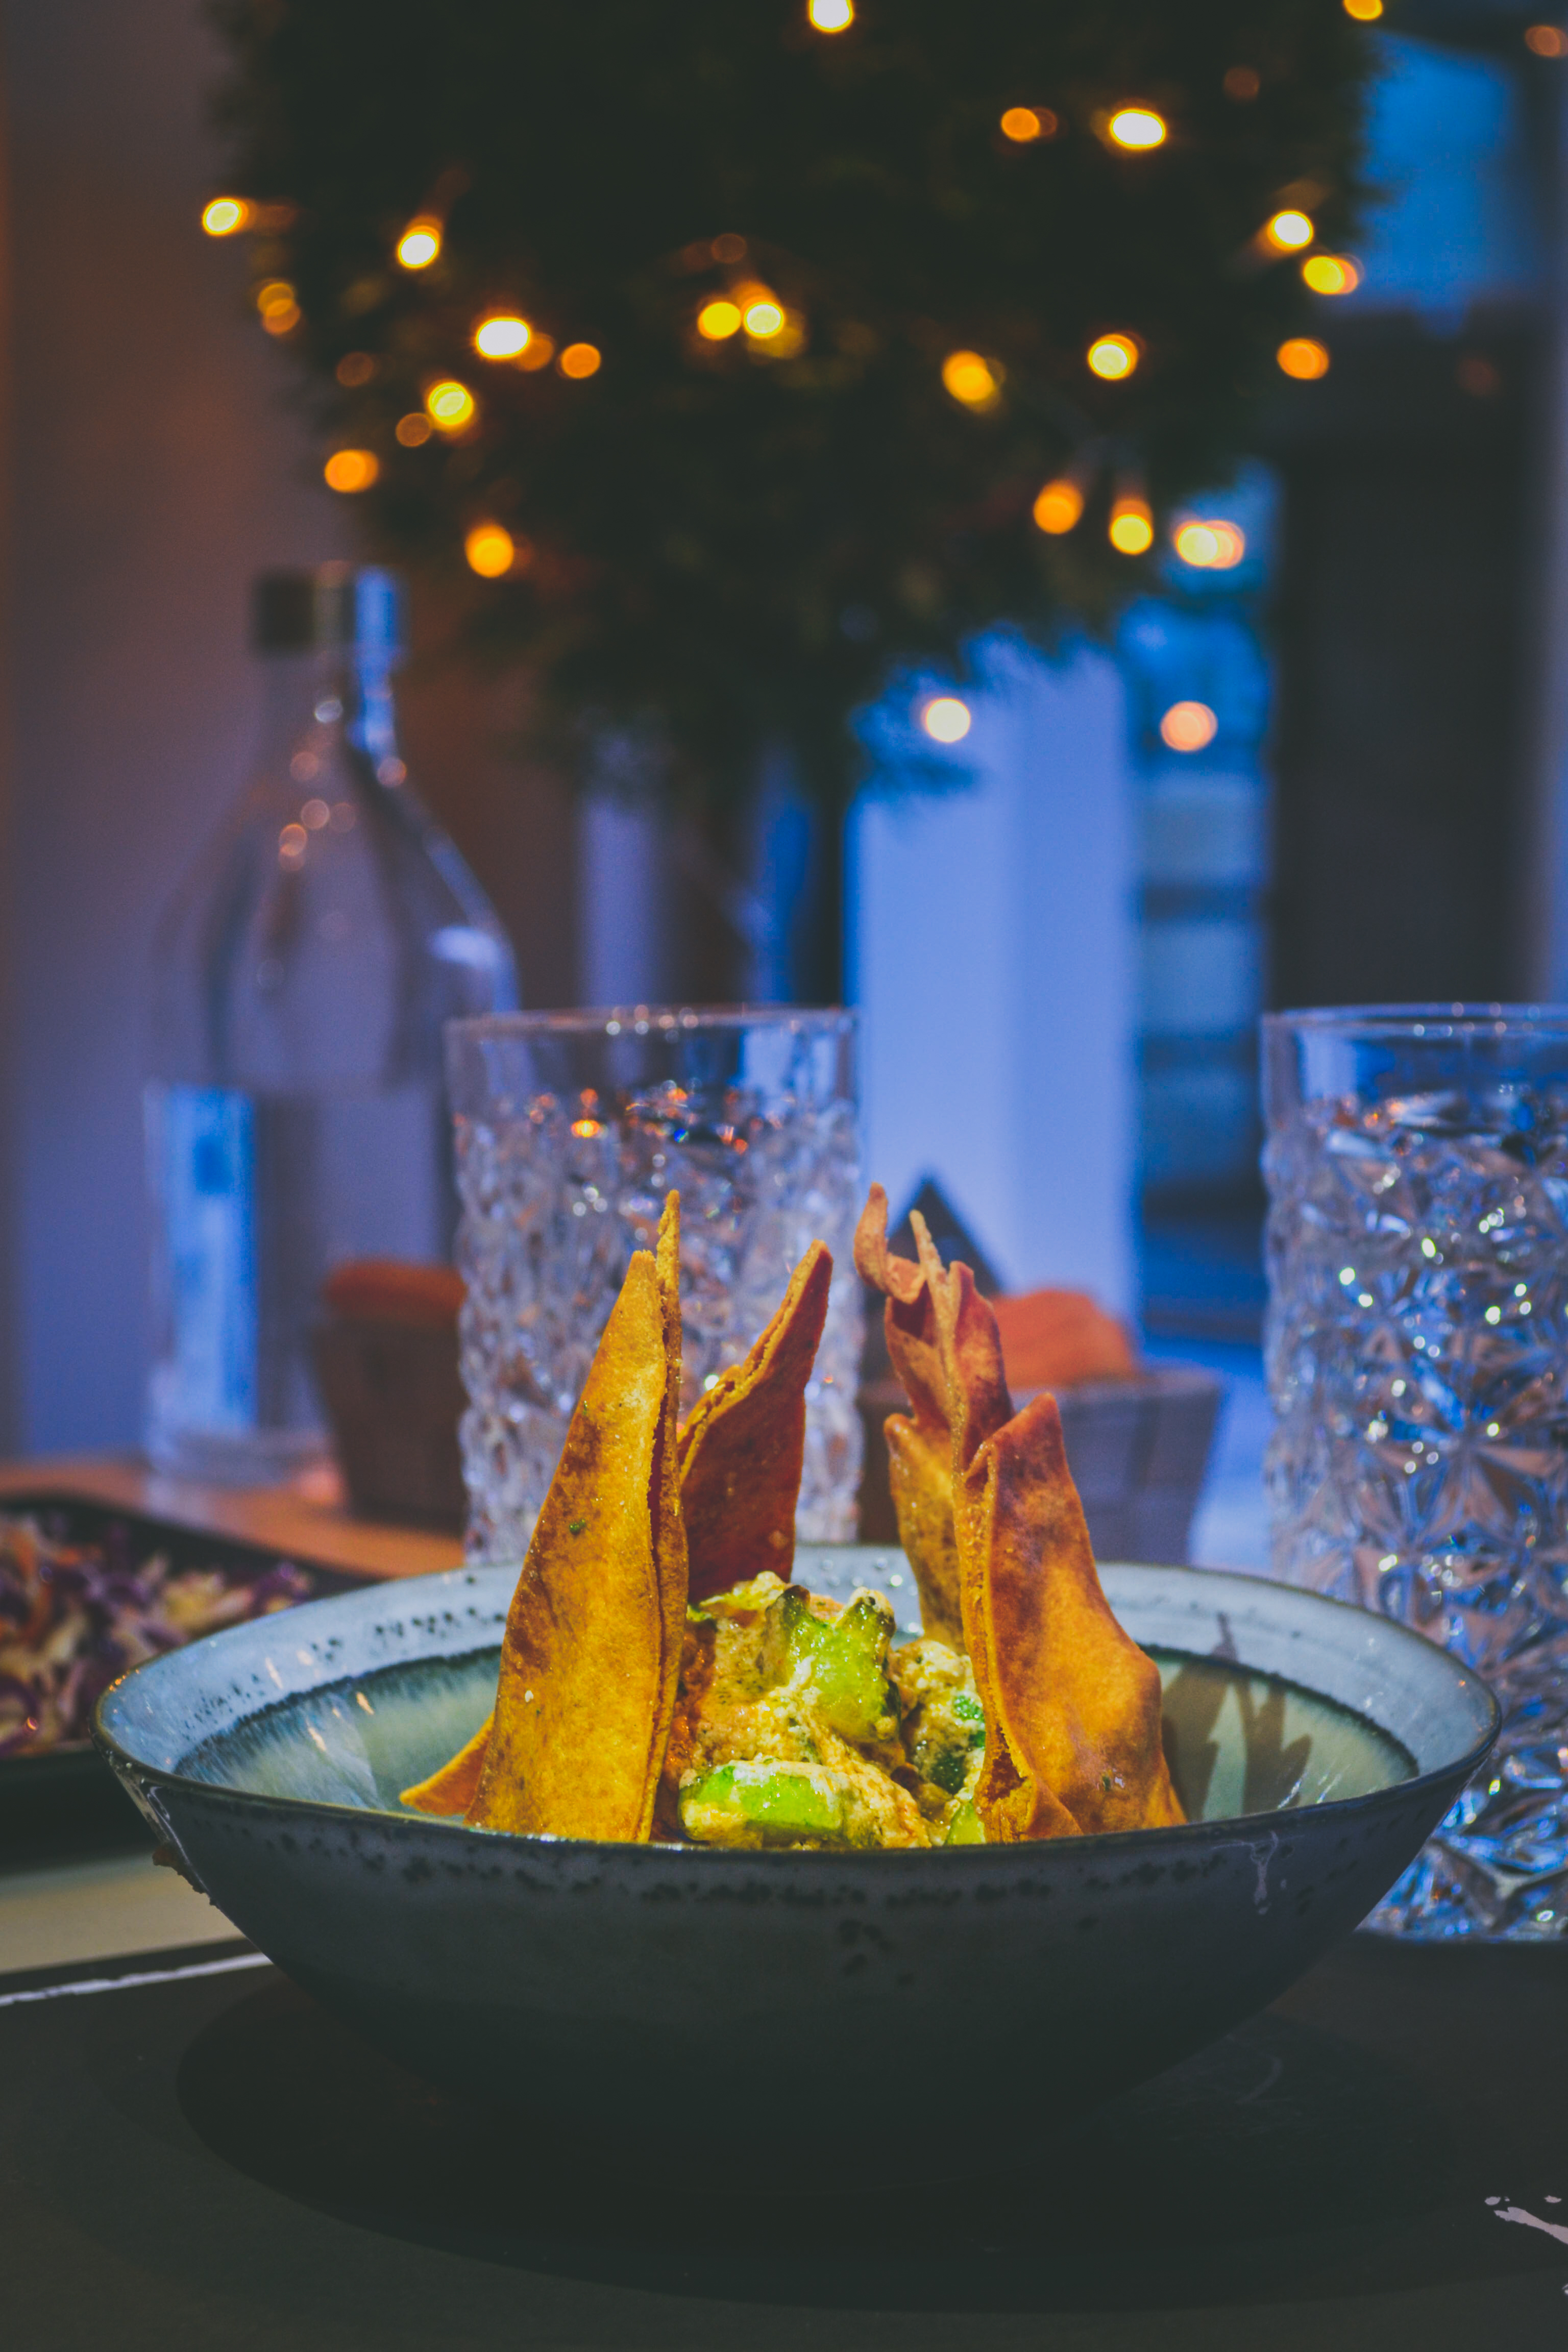
plate, gourmet, dish, pita, greek, food, photography, dinner, christmas, lights, bokeh, glass, water, cuisine